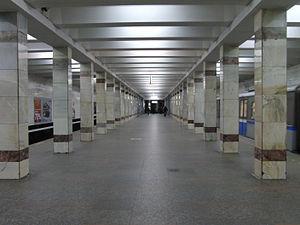
La liste des stations du métro de Moscou présente les stations des 12 lignes qui composent le métro de Moscou aujourd'hui.